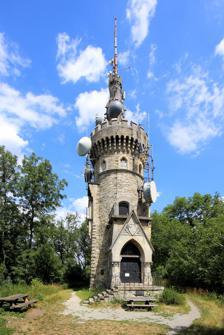
Building: Habsburgwarte
Country: Austria
Year built: 1889
Habsburgwarte The Habsburgwarte is a 27 metre-tall tower that stands on Hermannskogel hill in Vienna . It was built by architect Franz von Neumann to resemble a medieval tower. The construction of the Habsburgwarte was funded by the Österreichische Touristenklub (Austrian Tourist Club) to mark the Emperor Franz Joseph I ’s 40th jubilee in 1888. It was completed in 1889. In 1972, the tower was listed . Today, it is used as a lookout. On weekends in summer, the Austrian Tourist Club opens the tower to members of the public for an entrance fee. In 1892, the Militärgeographisches Institut (Army Geographic Institute) of Austria-Hungary specified the Habsburgwarte as kilometre zero . A plaque on the viewing platform records this fact. The Habsburgwarte was damaged during World War II . The Energieversorgung Niederösterreich (a provider of electricity, gas and heating in Lower Austria) assisted in the restoration of the tower, in return for which it may make use of the Habsburgwarte as a radio tower. References DEHIO Wien – X. bis XIX. und XXI. bis XXIII. Bezirk , Anton Schroll & Co, Wien, 1996, ISBN 3-7031-0693-X External links Habsburg-Warte - Informationen des ÖTK (in German) Authority control databases : Geographic Structurae 48°16′12″N 16°17′37″E / 48.27000°N 16.29361°E / 48.27000; 16.29361